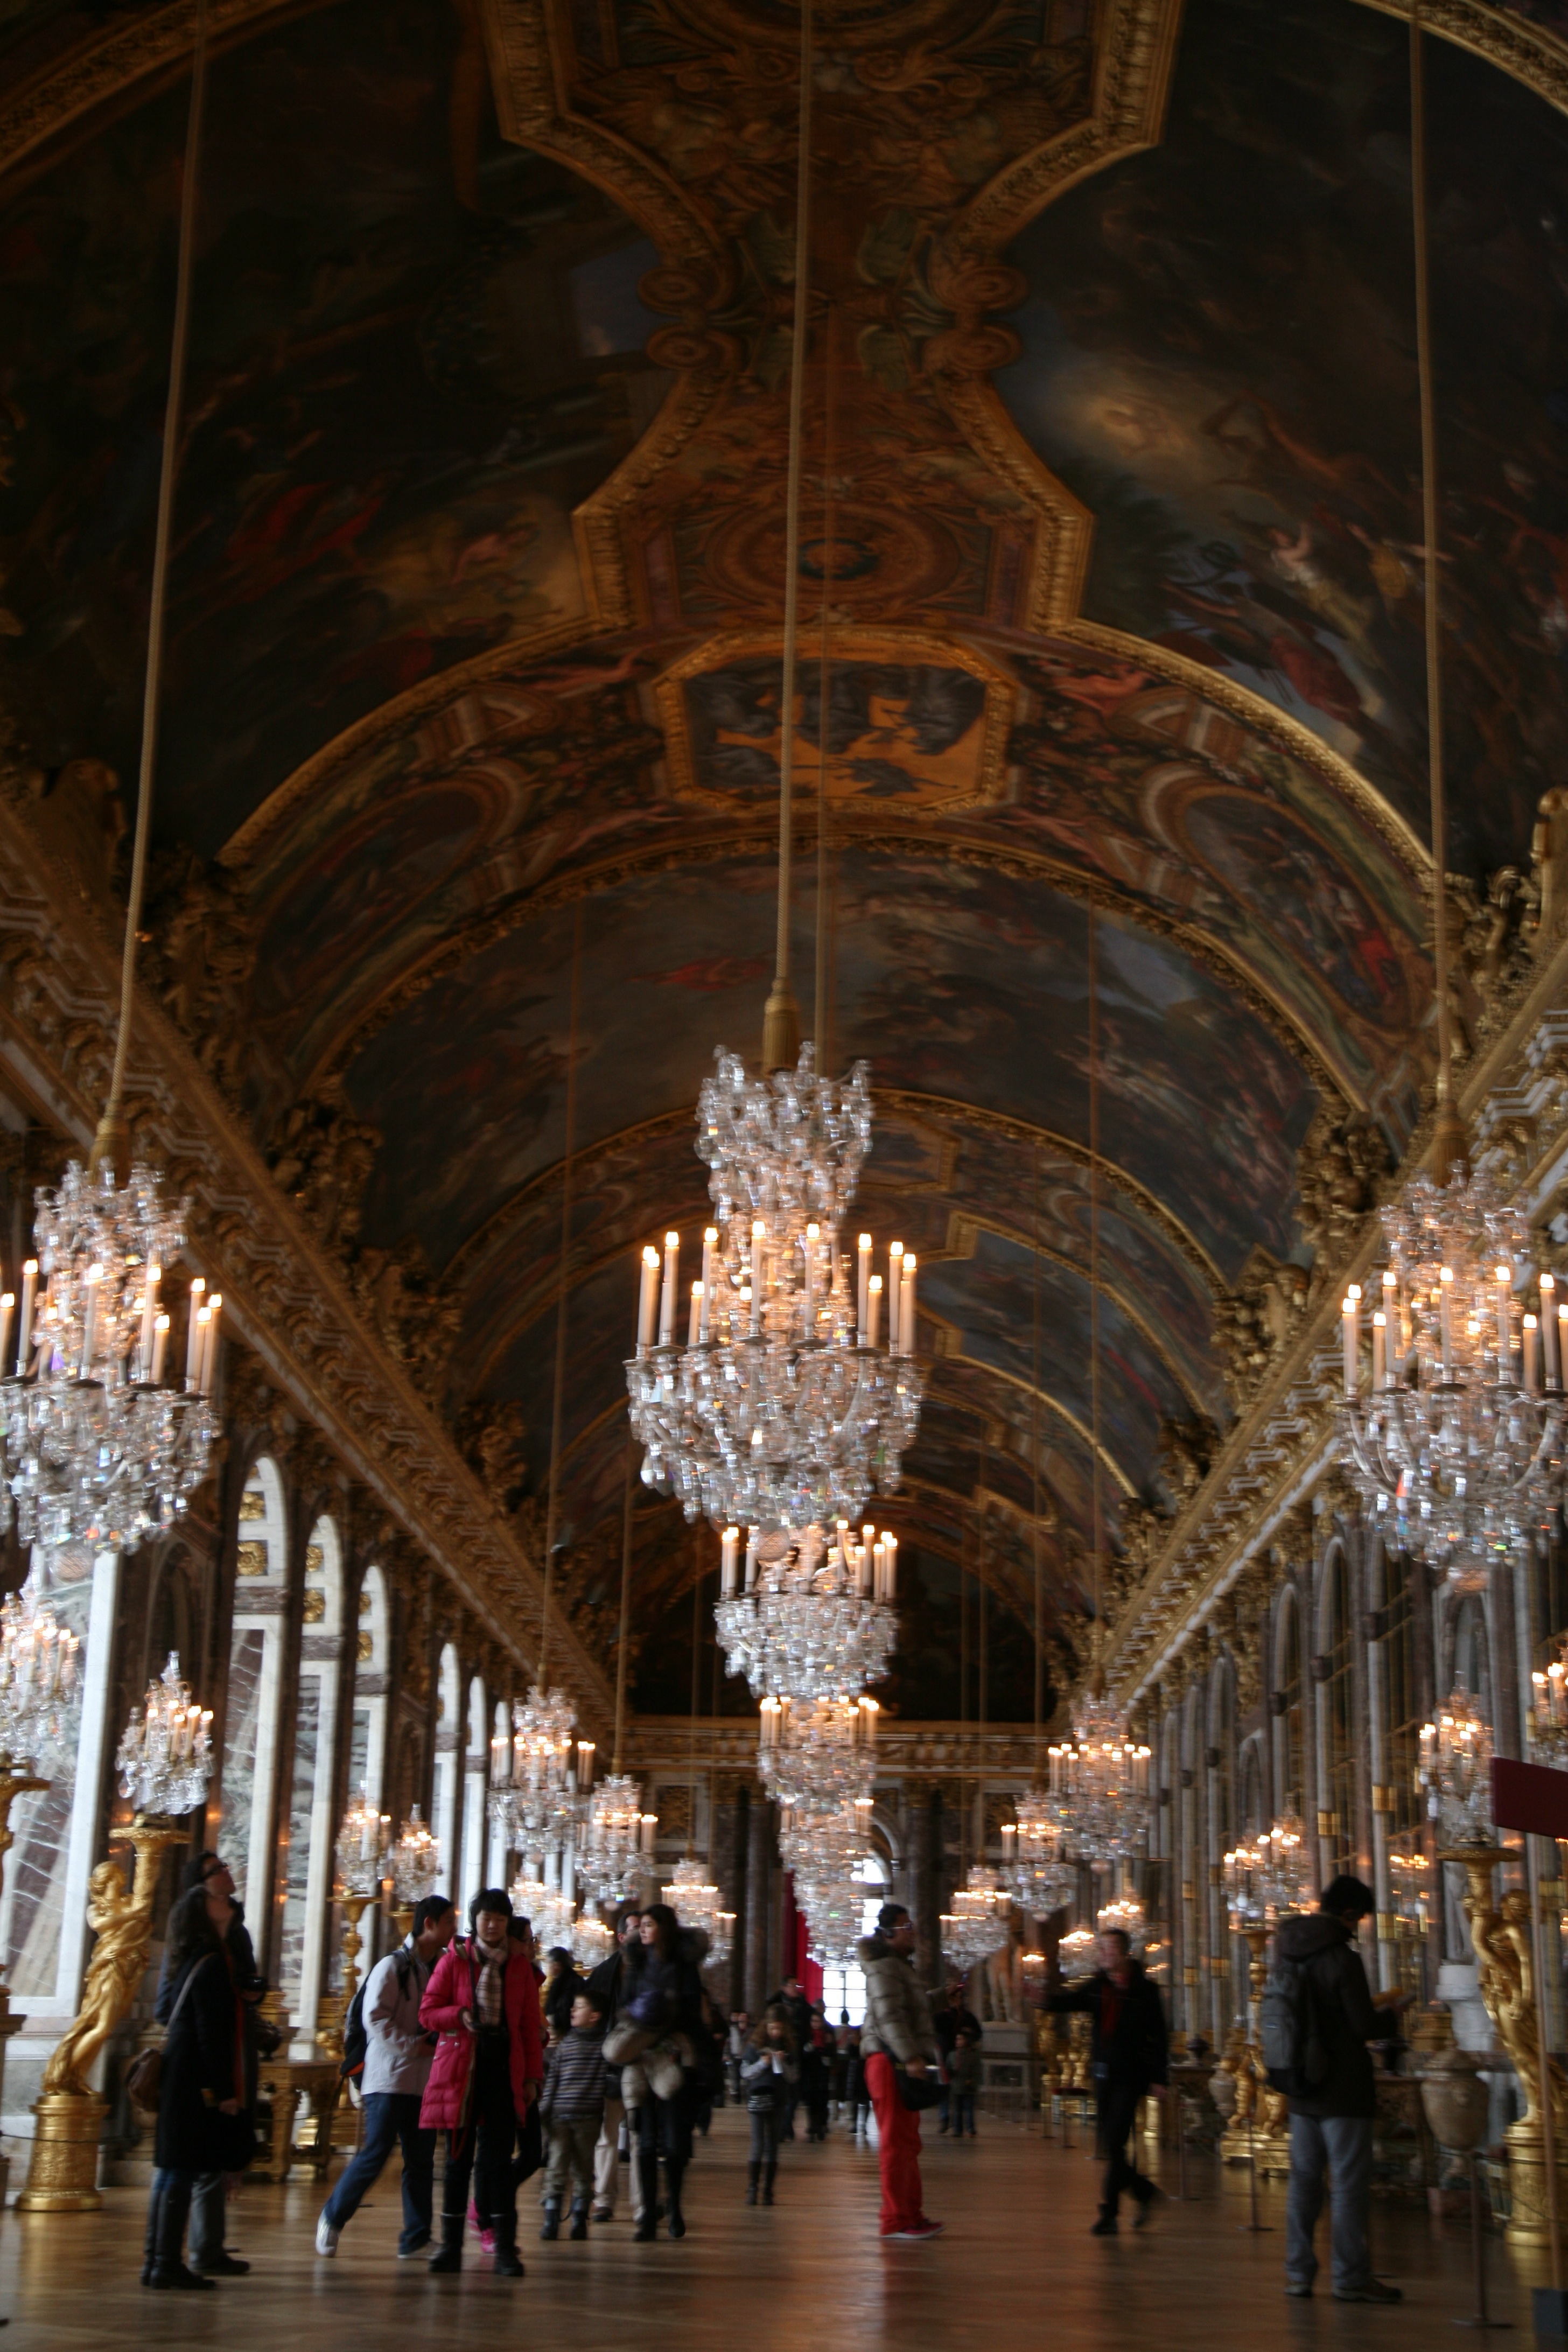
building, palace, city, france, cathedral, lighting, place of worship, palacio, versailles, schloss, kastellvanversailles, hallofmirrors, palaceofversailles, palaciodeversalles, versalles, yvelines, kastell, galeriedesglaces, spiegelsaal, schlossversailles, chateaudeversailles